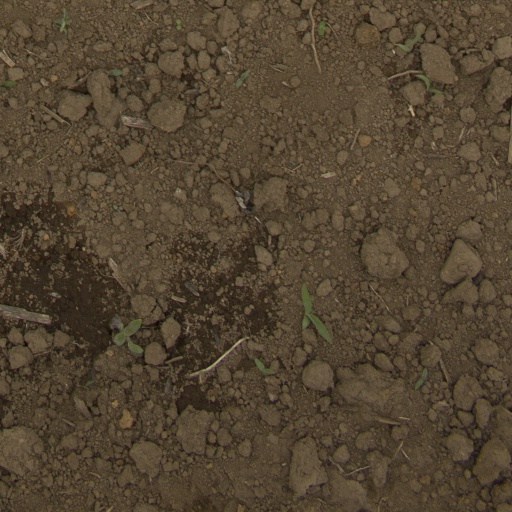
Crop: Jerusalem artichoke